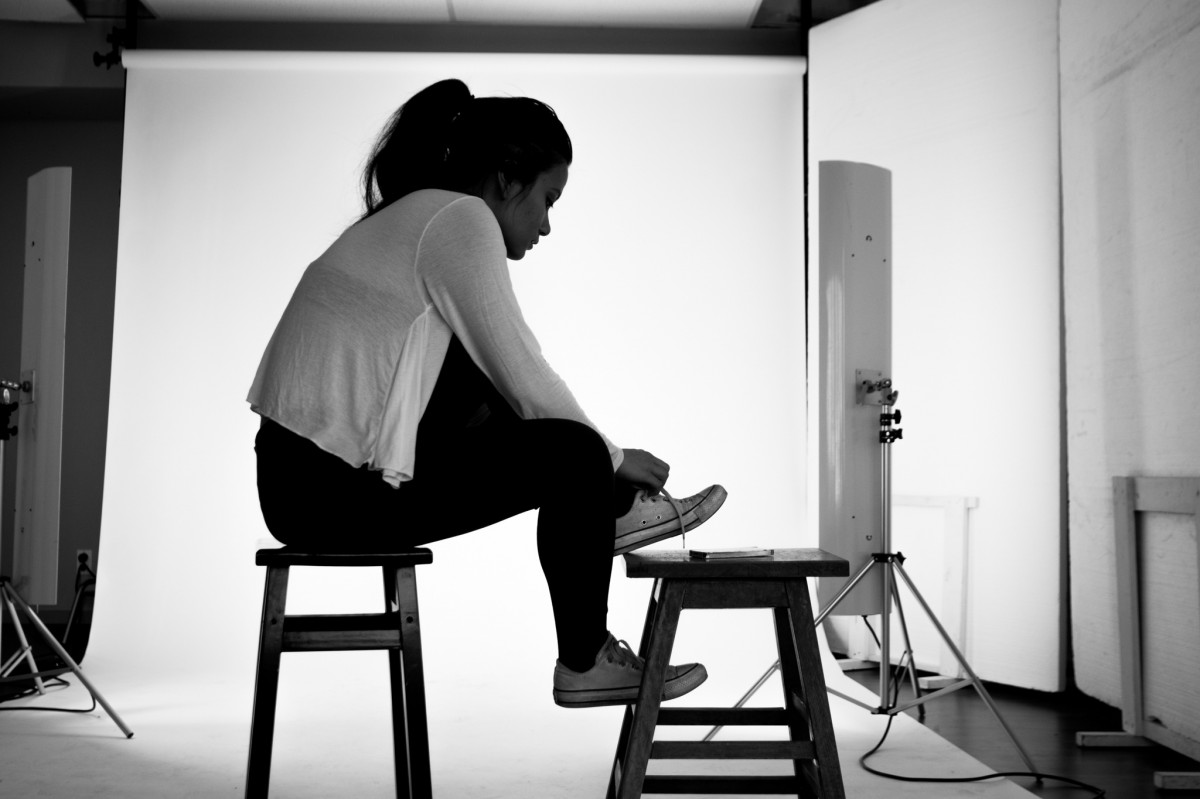
Tags: sitting, design, photograph, monochrome photography